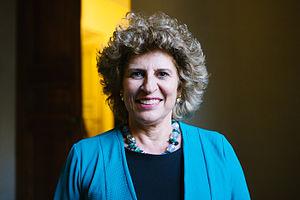
Paulina Eliana Veloso Valenzuela, est une femme politique chilienne. Secrétaire général de la présidence du 11 mars 2006 au 27 mars 2007.